NRL Women's Premiership

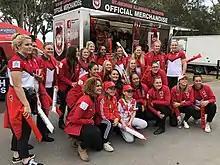
Members of the St. George Illawarra Dragons NRL Women's team assemble outside Jubilee Oval during a promotional appearance in August 2018

The club's playing lists were constructed from scratch through the later stages of 2018. All participants in the 2018 season were required to be over the age of 17.